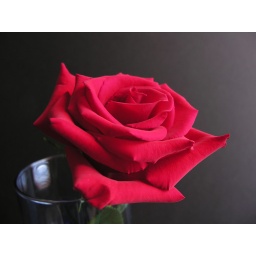
V-day rose for my wife. Black foam-core board in back, sitting next to a window